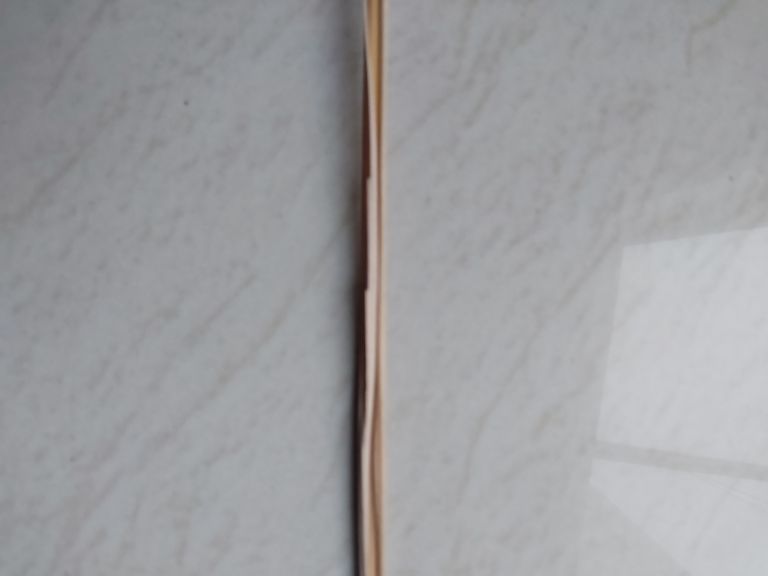
Label: Smut